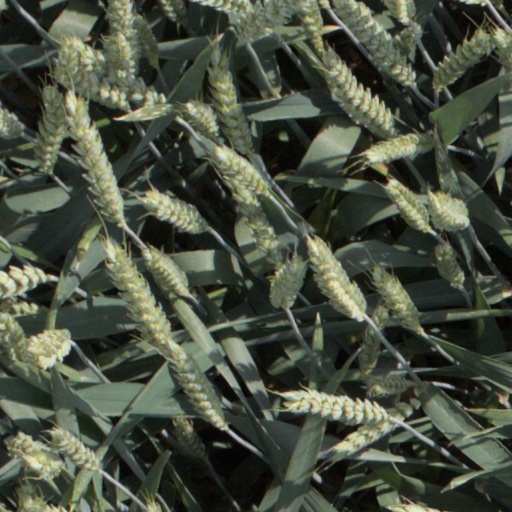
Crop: wheat